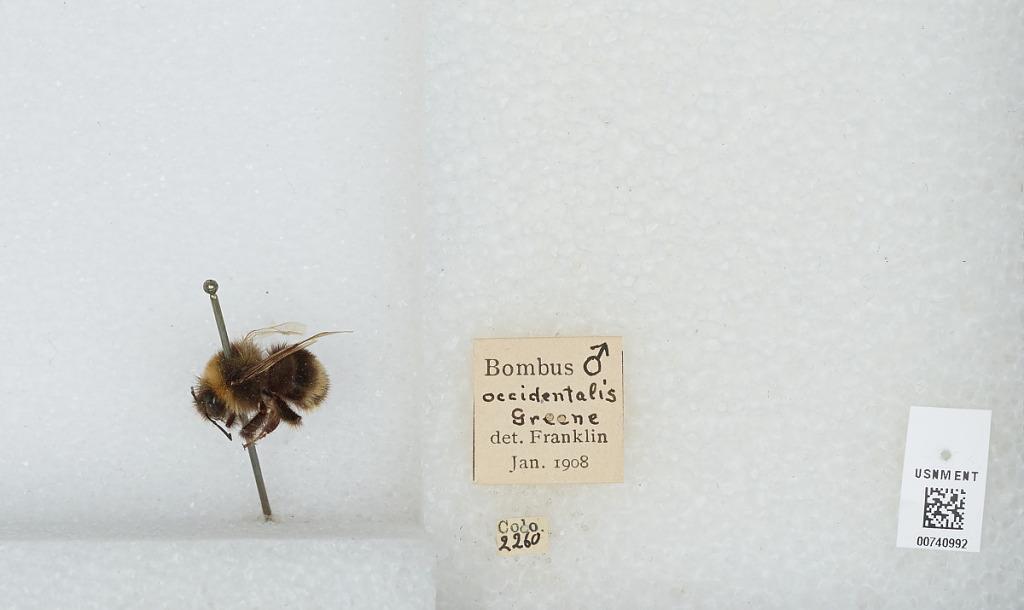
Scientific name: Bombus (Bombus) occidentalis Greene
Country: United States
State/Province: Colorado
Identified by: Franklin